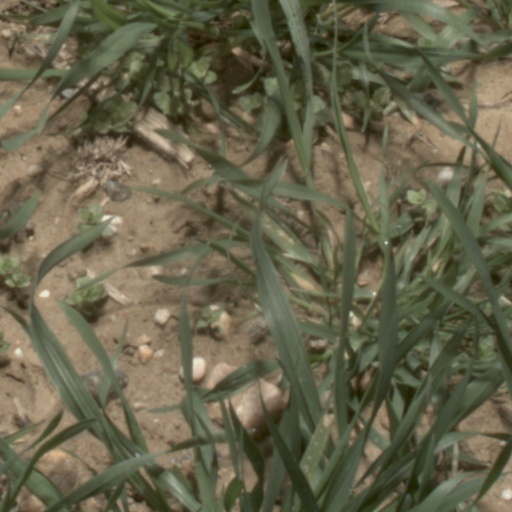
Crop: wheat